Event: Nepal Earthquake
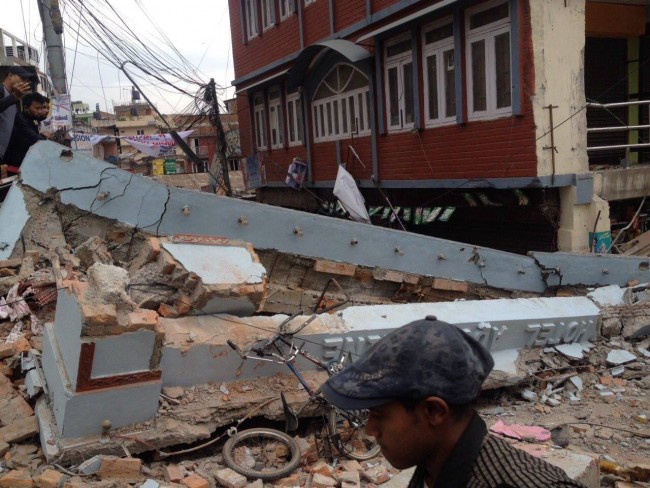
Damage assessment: damage